Situs inversus

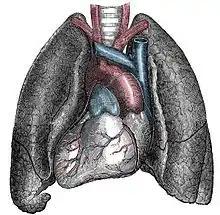
"Situs inversus" causes the positions of the heart and lungs to be mirrored.

Situs inversus (also called situs transversus or oppositus) is a congenital condition in which the major visceral organs are reversed or mirrored from their normal positions. The normal arrangement of internal organs is known as "situs solitus". Although cardiac problems are more common, many people with "situs inversus" have no medical symptoms or complications resulting from the condition, and until the advent of modern medicine, it was usually undiagnosed.